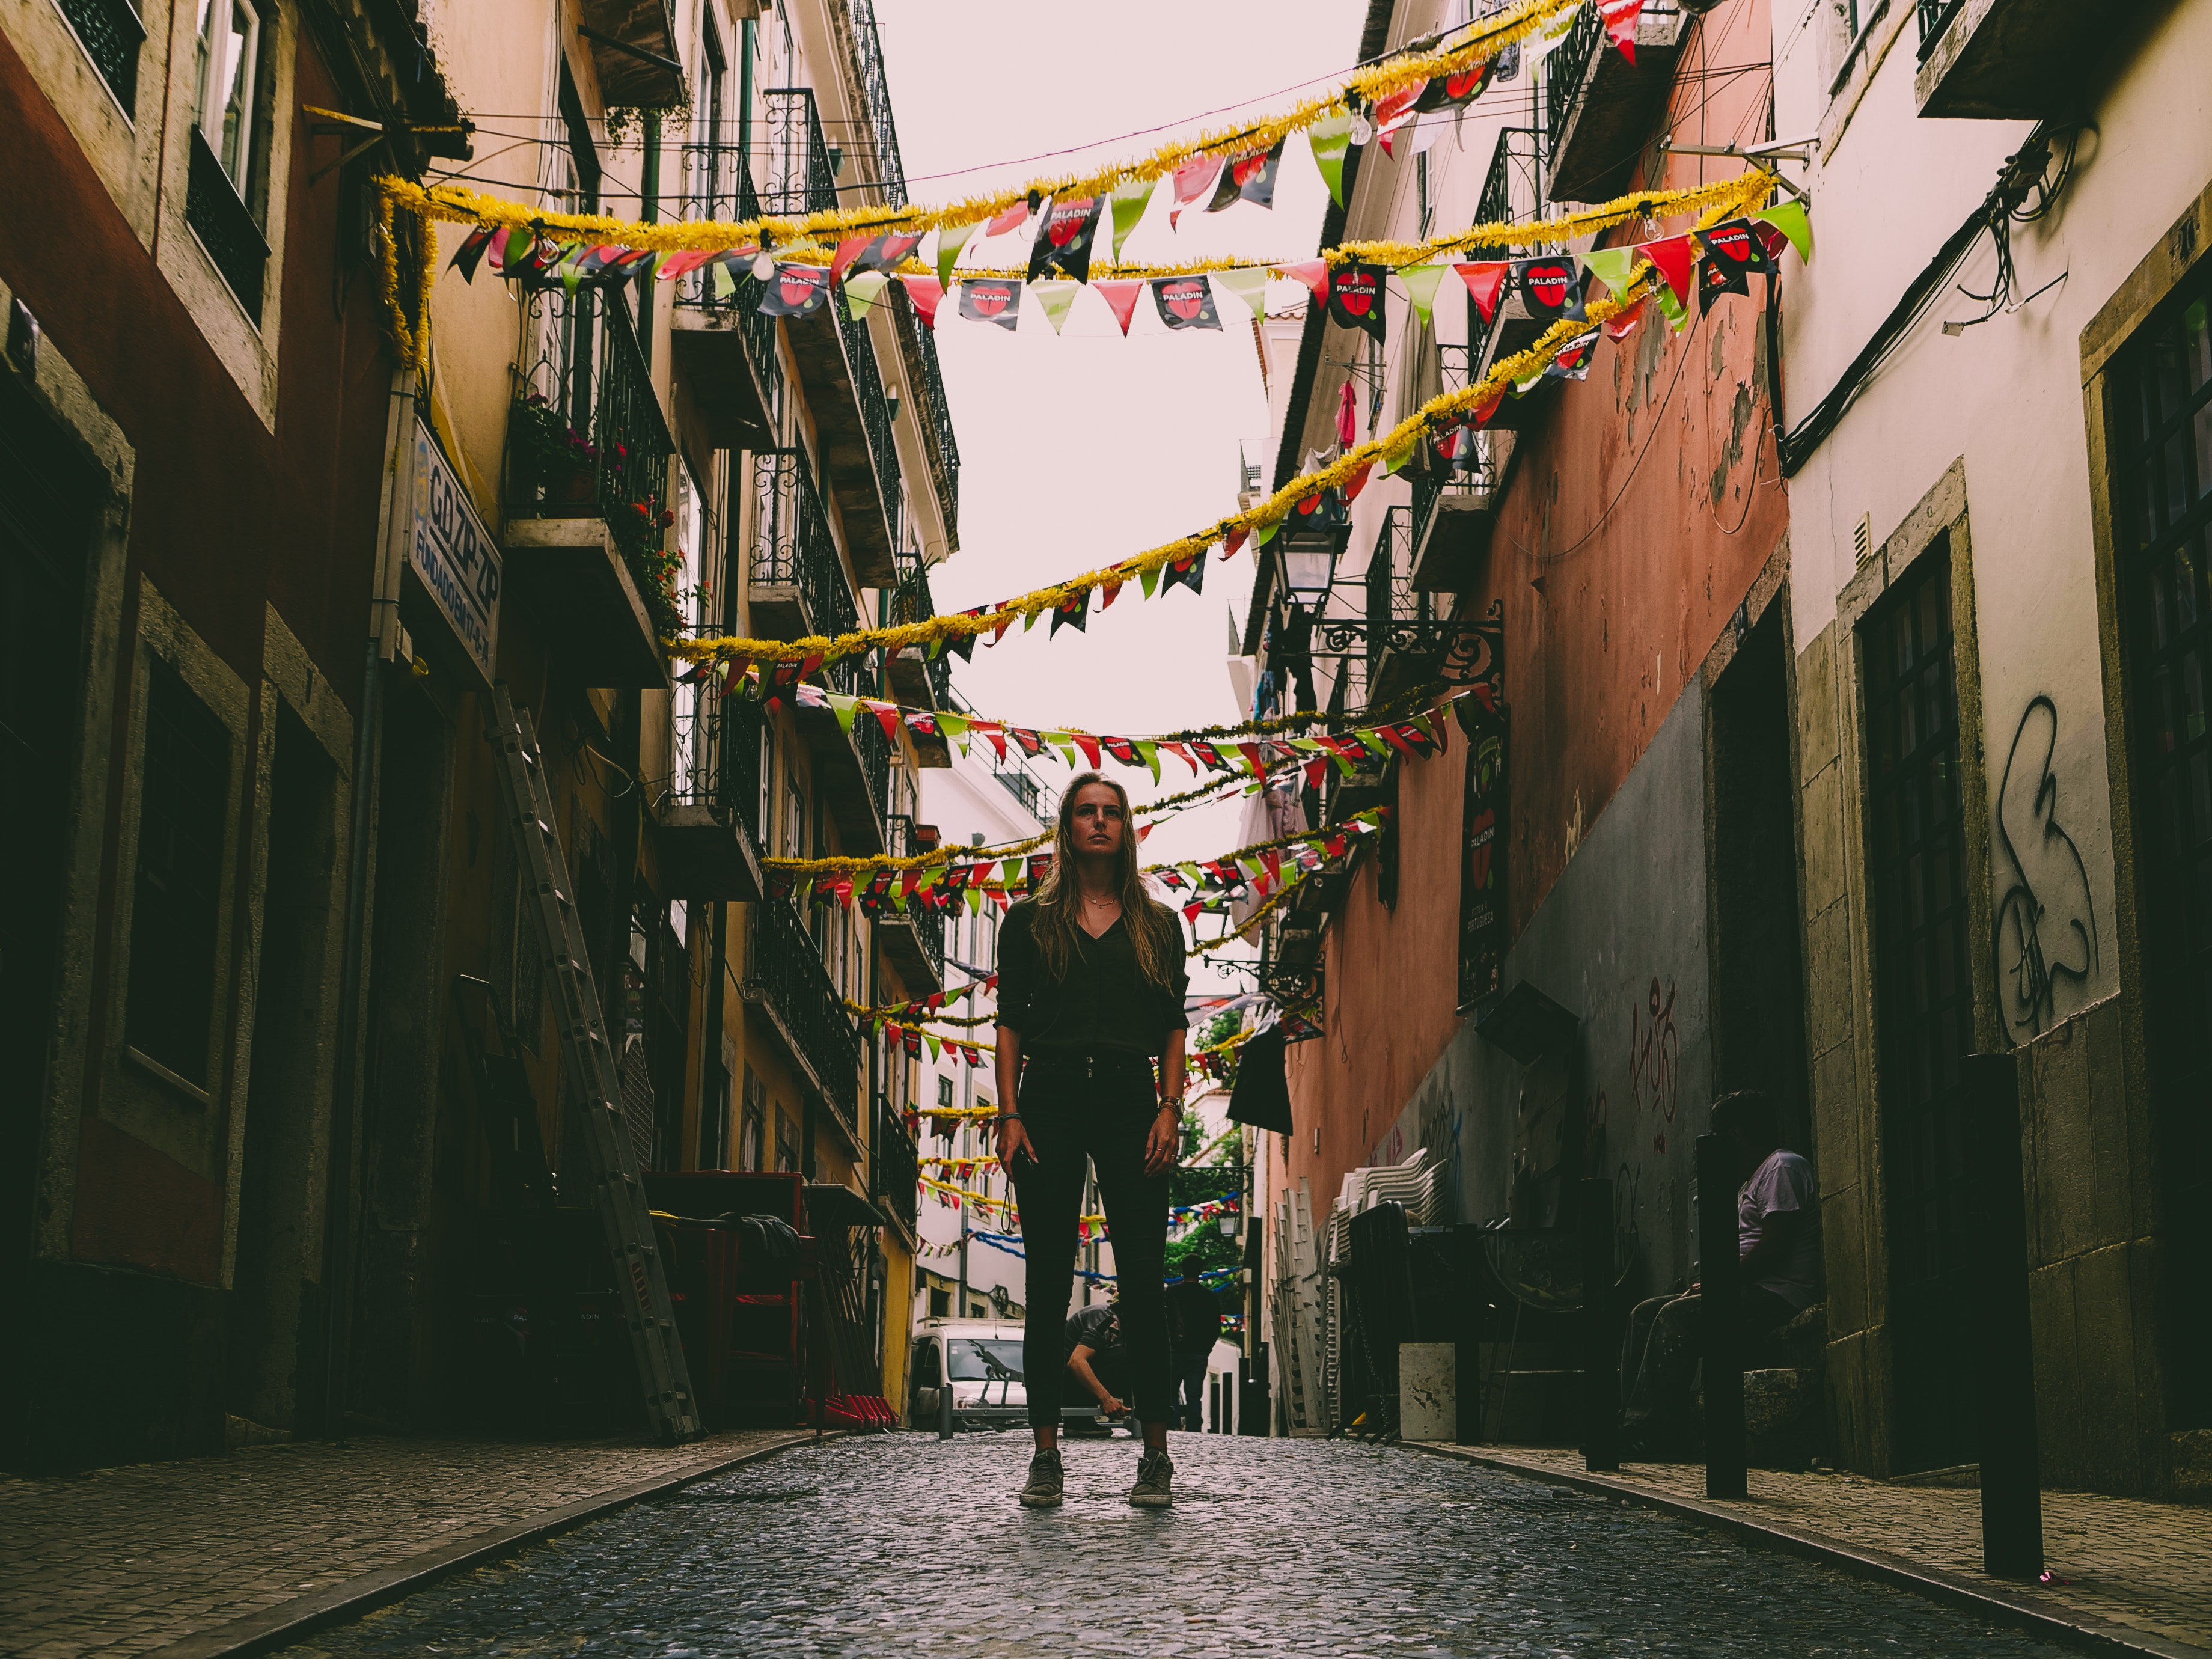
alley, street, town, snapshot, infrastructure, road, neighbourhood, architecture, photography, shadow, cobblestone, visual arts, pedestrian, Tints and shades, nonbuilding structure, city